Quartier Colonel Dio

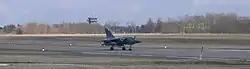
Mirage F1-CT on base in 2005

Quartier Colonel Dio is a French Army installation in Meyenheim, in the Alsace region of France, near the German and Swiss borders. From 1963, when it was opened, it was Colmar–Meyenheim Air Base (Base aérienne d'opérations 132 Colmar-Meyenheim) after being an airfield for Strasbourg-Entzheim. The French Air Force used the base until 2010, when it was turned over to the French Army. It is now the home of the Régiment de marche du Tchad (RMT) (free-translation roughly 'Chad provisional regiment'), one of the most famous and decorated units in the French Army. The base is 15 km south of Colmar, east of Autoroute A35. The base is bordered by farmland to the west, and surrounded by forest on its other sides.